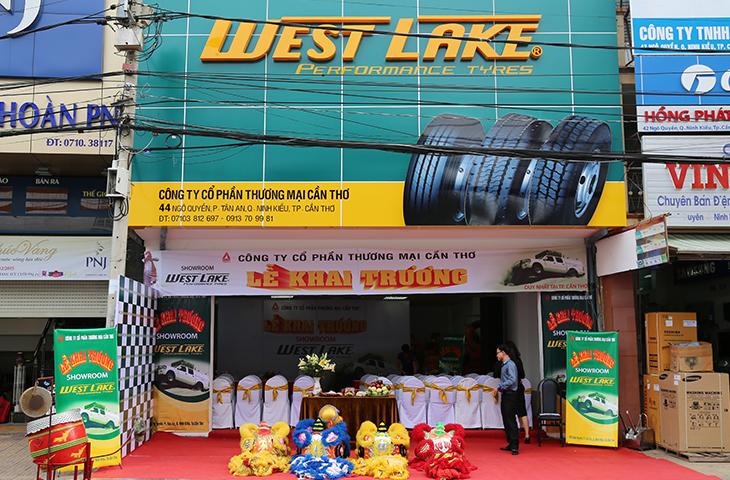
người đàn ông đang đứng trước công ty mặc áo sơ mi xanh xám, giày đen và quần tây đen